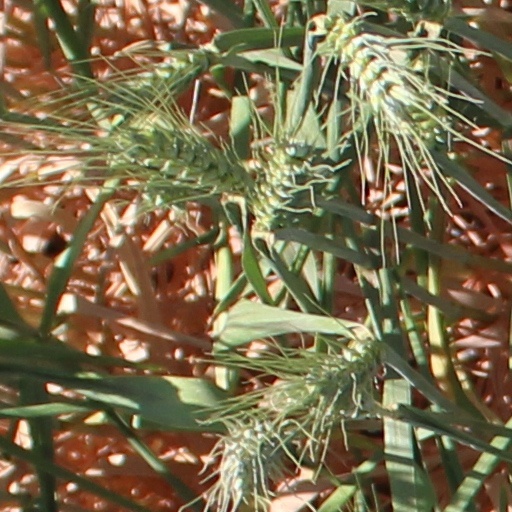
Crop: wheat